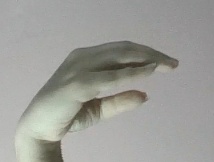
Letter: jeem